Tuscaloosa, Alabama metropolitan area

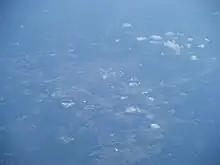
Aerial view of the Tuscaloosa area, 2012

As of the census of 2000, there were 192,034 people, 74,863 households, and 48,931 families residing within the MSA. The racial makeup of the MSA was 63.05% White, 34.61% African American, 0.22% Native American, 0.81% Asian, 0.03% Pacific Islander, 0.52% from other races, and 0.77% from two or more races. Hispanic or Latino of any race were 1.22% of the population.